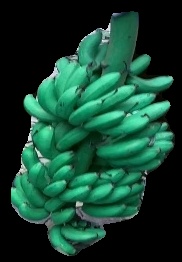
Variety: rasbale
Grade: grade1